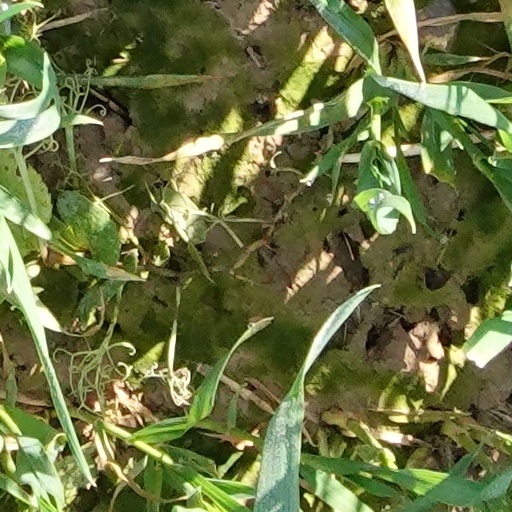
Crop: wheat